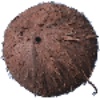
Label: Cocos 1